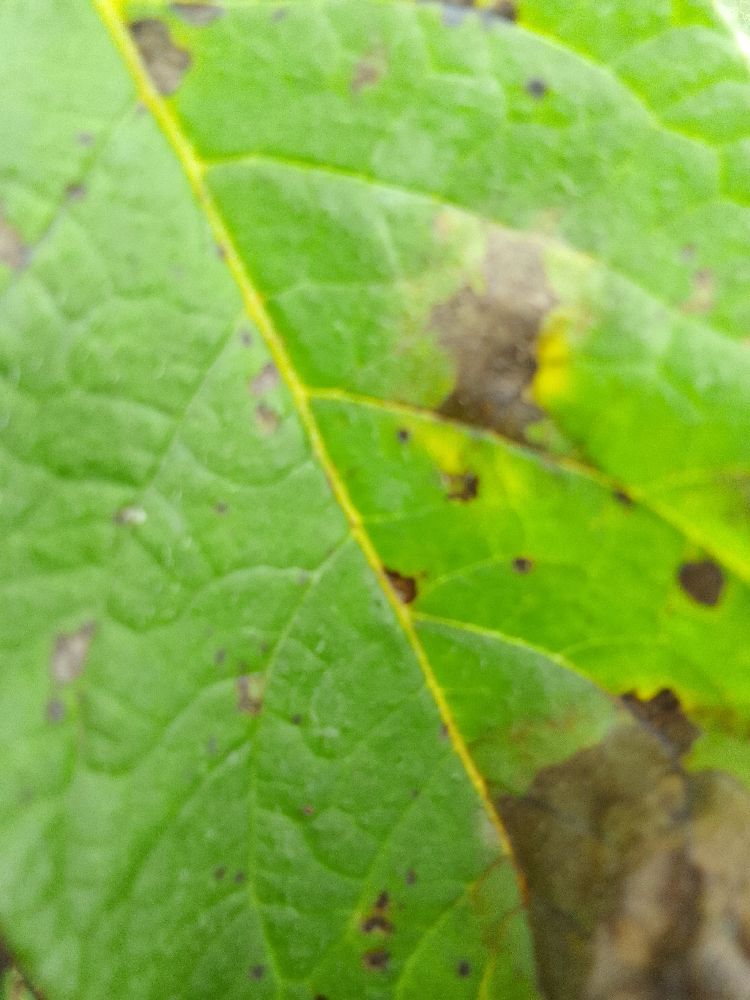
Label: Late blight